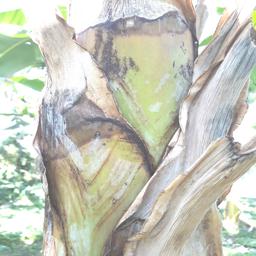
Label: BACTERIAL SOFT ROT